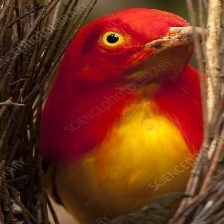
Species: FLAME BOWERBIRD
Scientific name: SERICULUS ARDENS